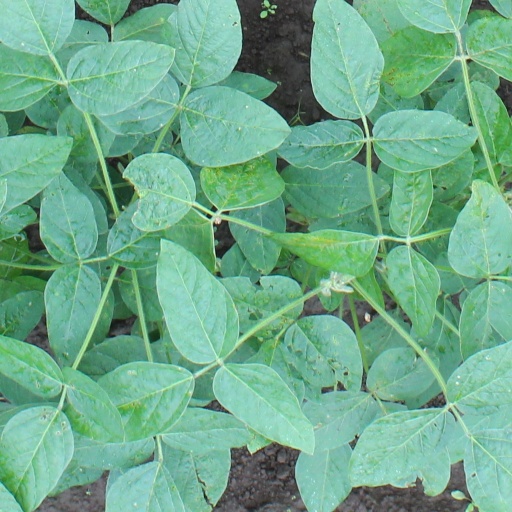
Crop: soybean